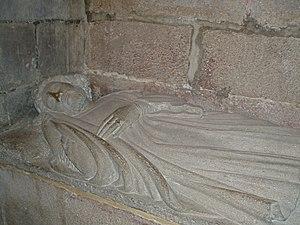
Ferdinand II de León ou Fernando II, né en 1137, mort à Benavente le 22 janvier 1188, est roi de Léon et de Galice de 1157 à 1188. Il est le fils d'Alphonse VII, roi de Castille, Léon et Galice, et de Bérengère de Barcelone.